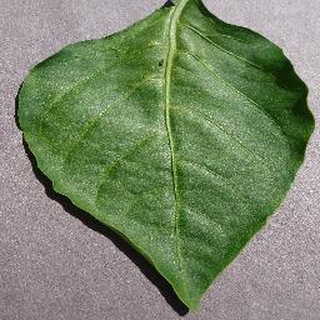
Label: healthy_bell_pepper